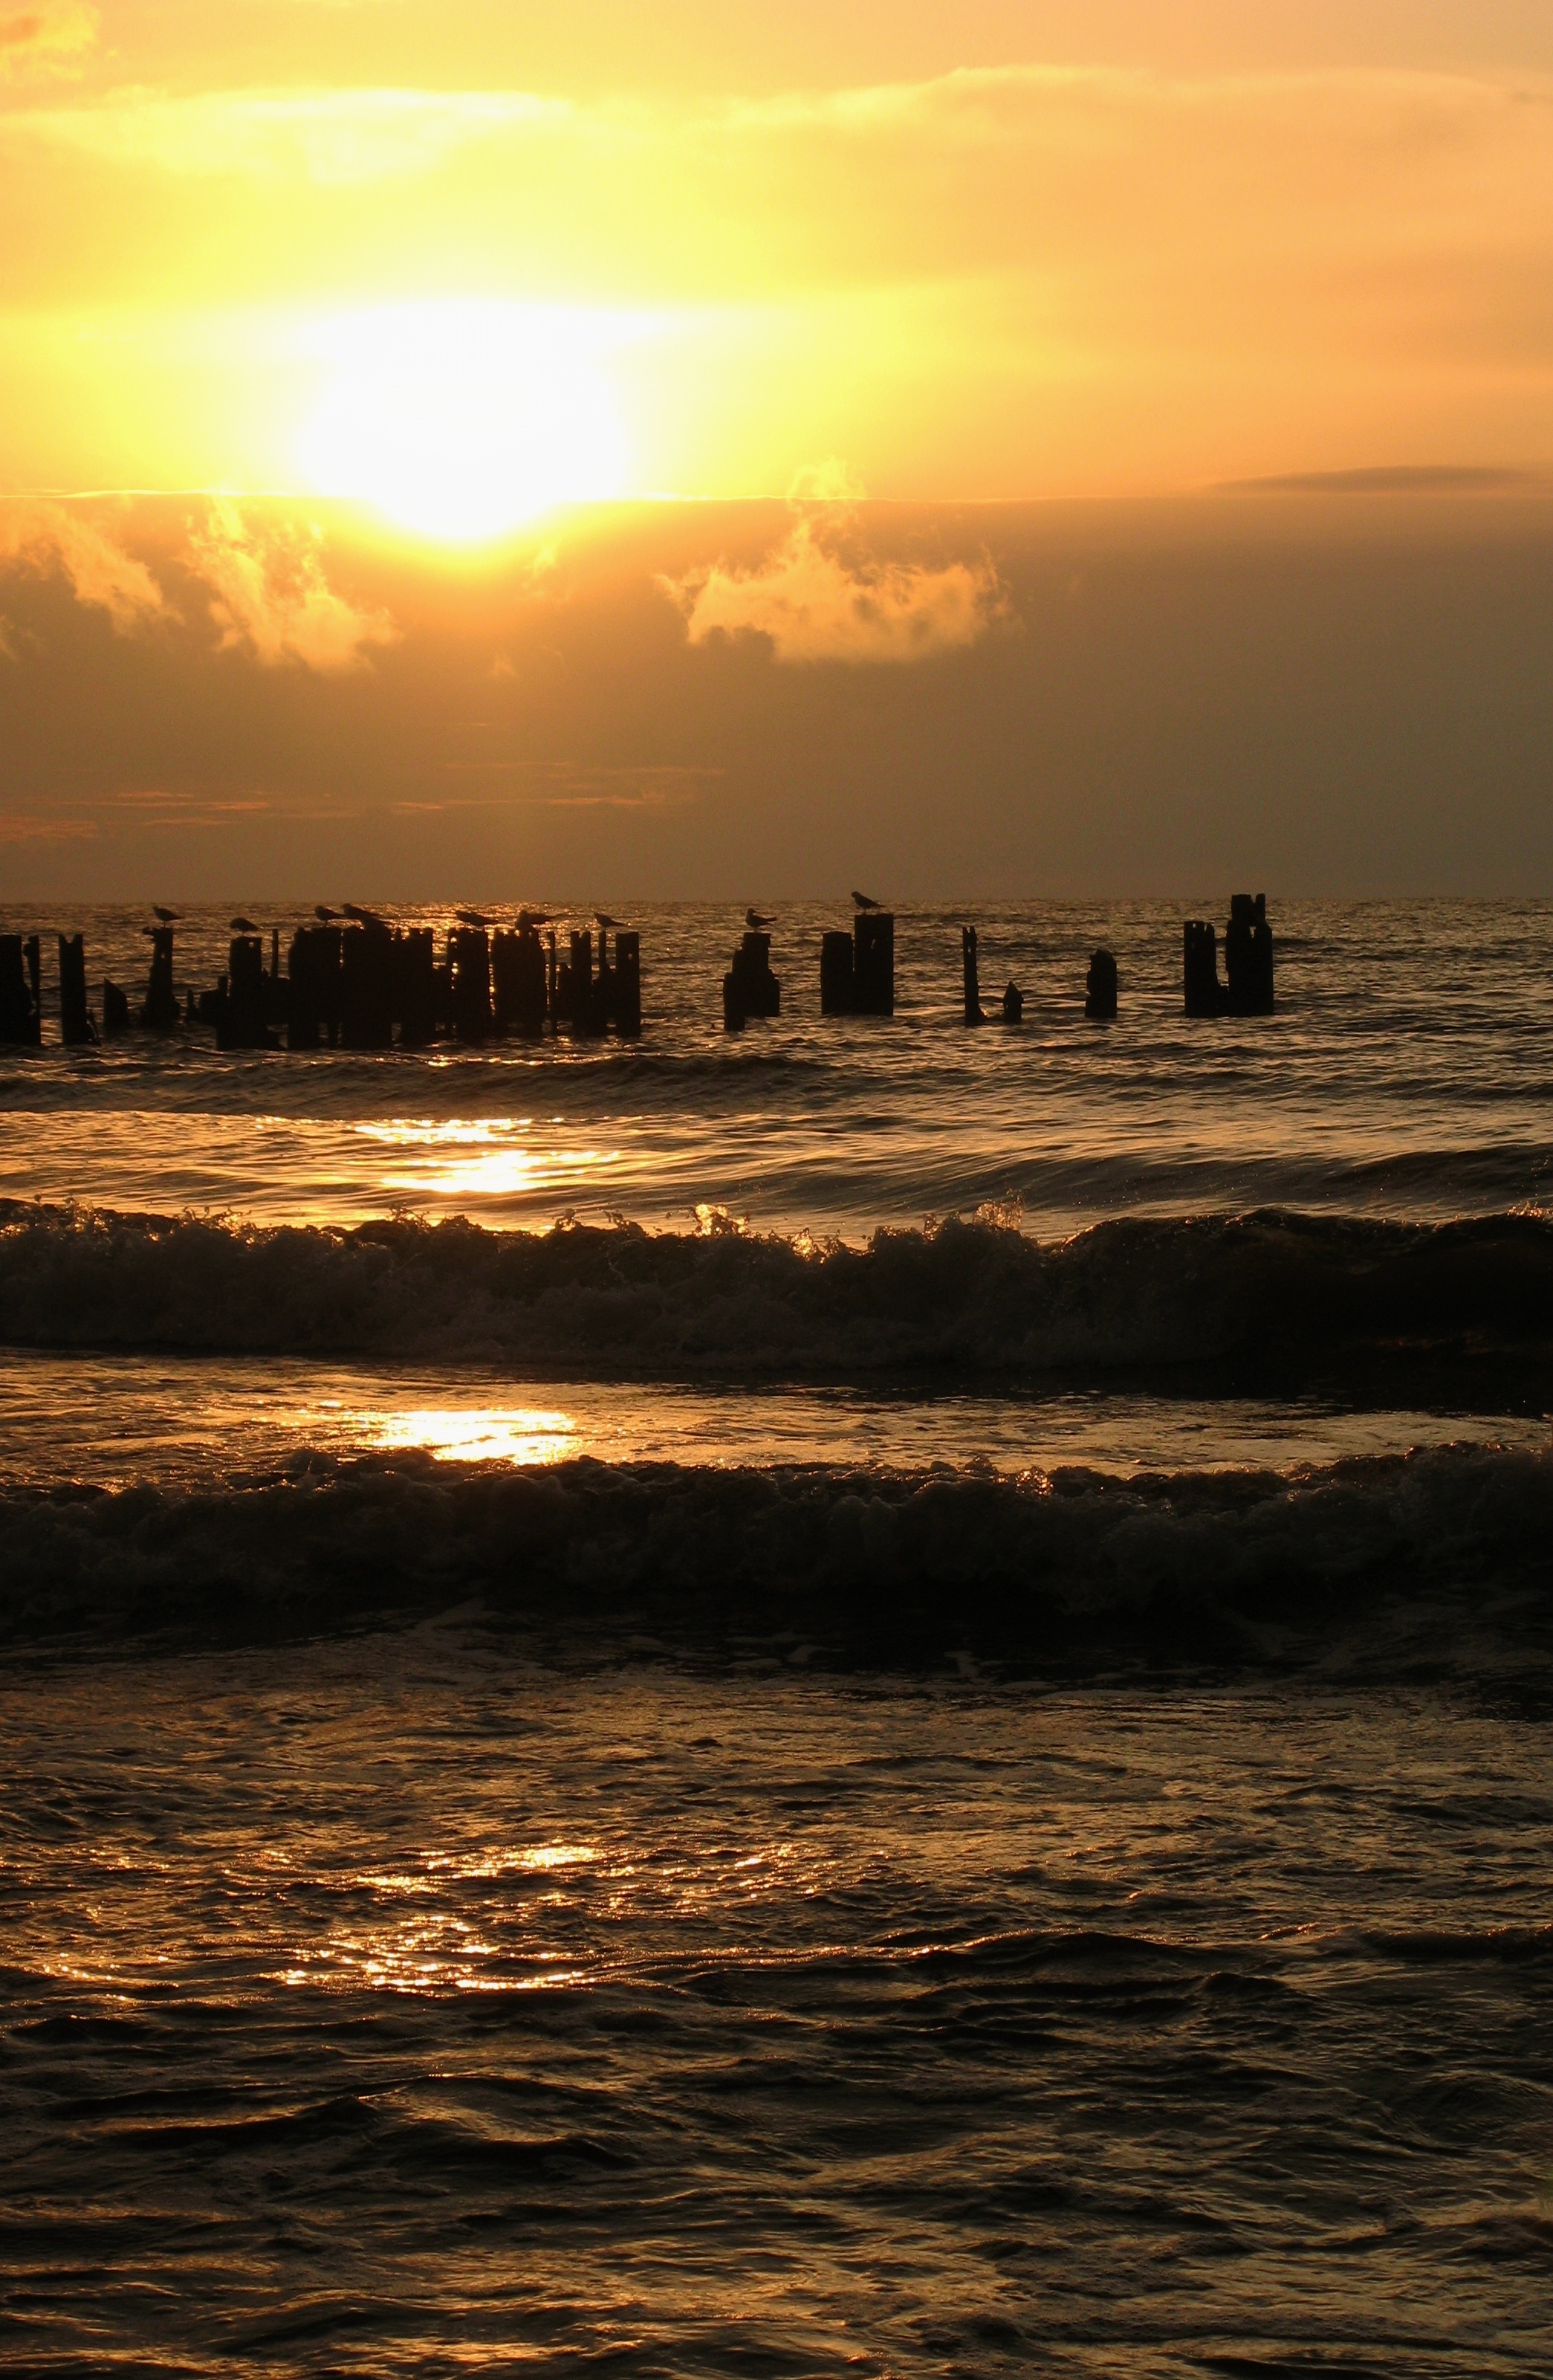
beach, sea, coast, sand, ocean, horizon, cloud, sky, sun, sunrise, sunset, sunlight, morning, shore, wave, dawn, dusk, evening, bay, body of water, west, clouds, holidays, the sun, afterglow, the coast, the baltic sea, the waves, wind wave